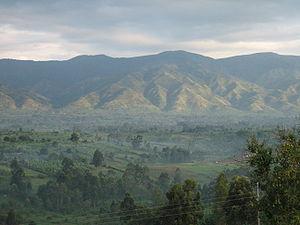
Cet article recense les sites inscrits au patrimoine mondial en Ouganda.
Cet article recense les sites inscrits sur la liste du patrimoine mondial par l'UNESCO situés en Afrique.